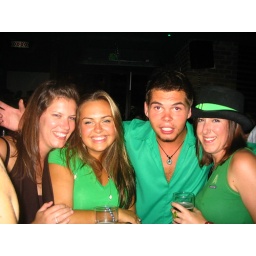
The girls in green